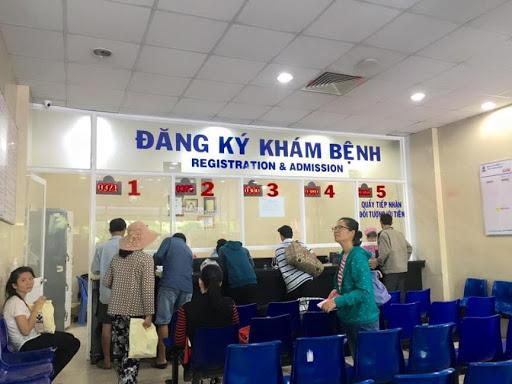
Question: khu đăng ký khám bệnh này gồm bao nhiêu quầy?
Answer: khu đăng ký khám bệnh này gồm 5 quầy